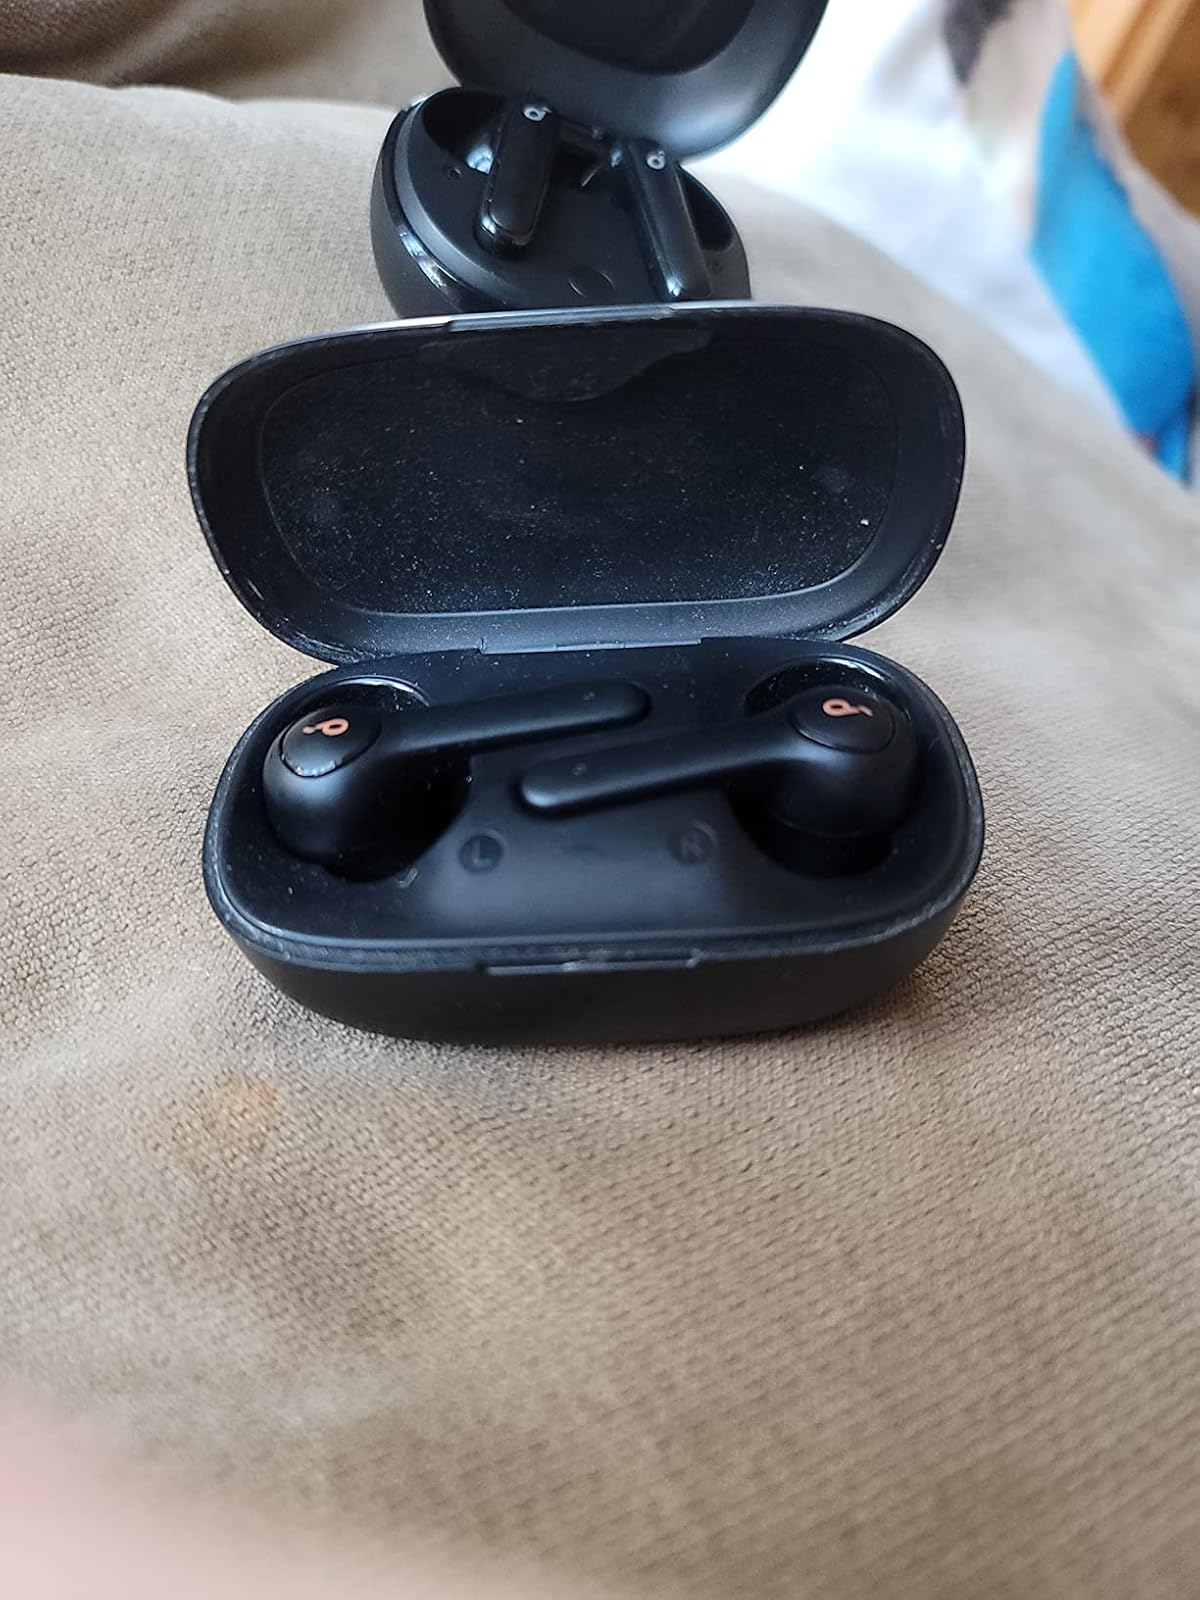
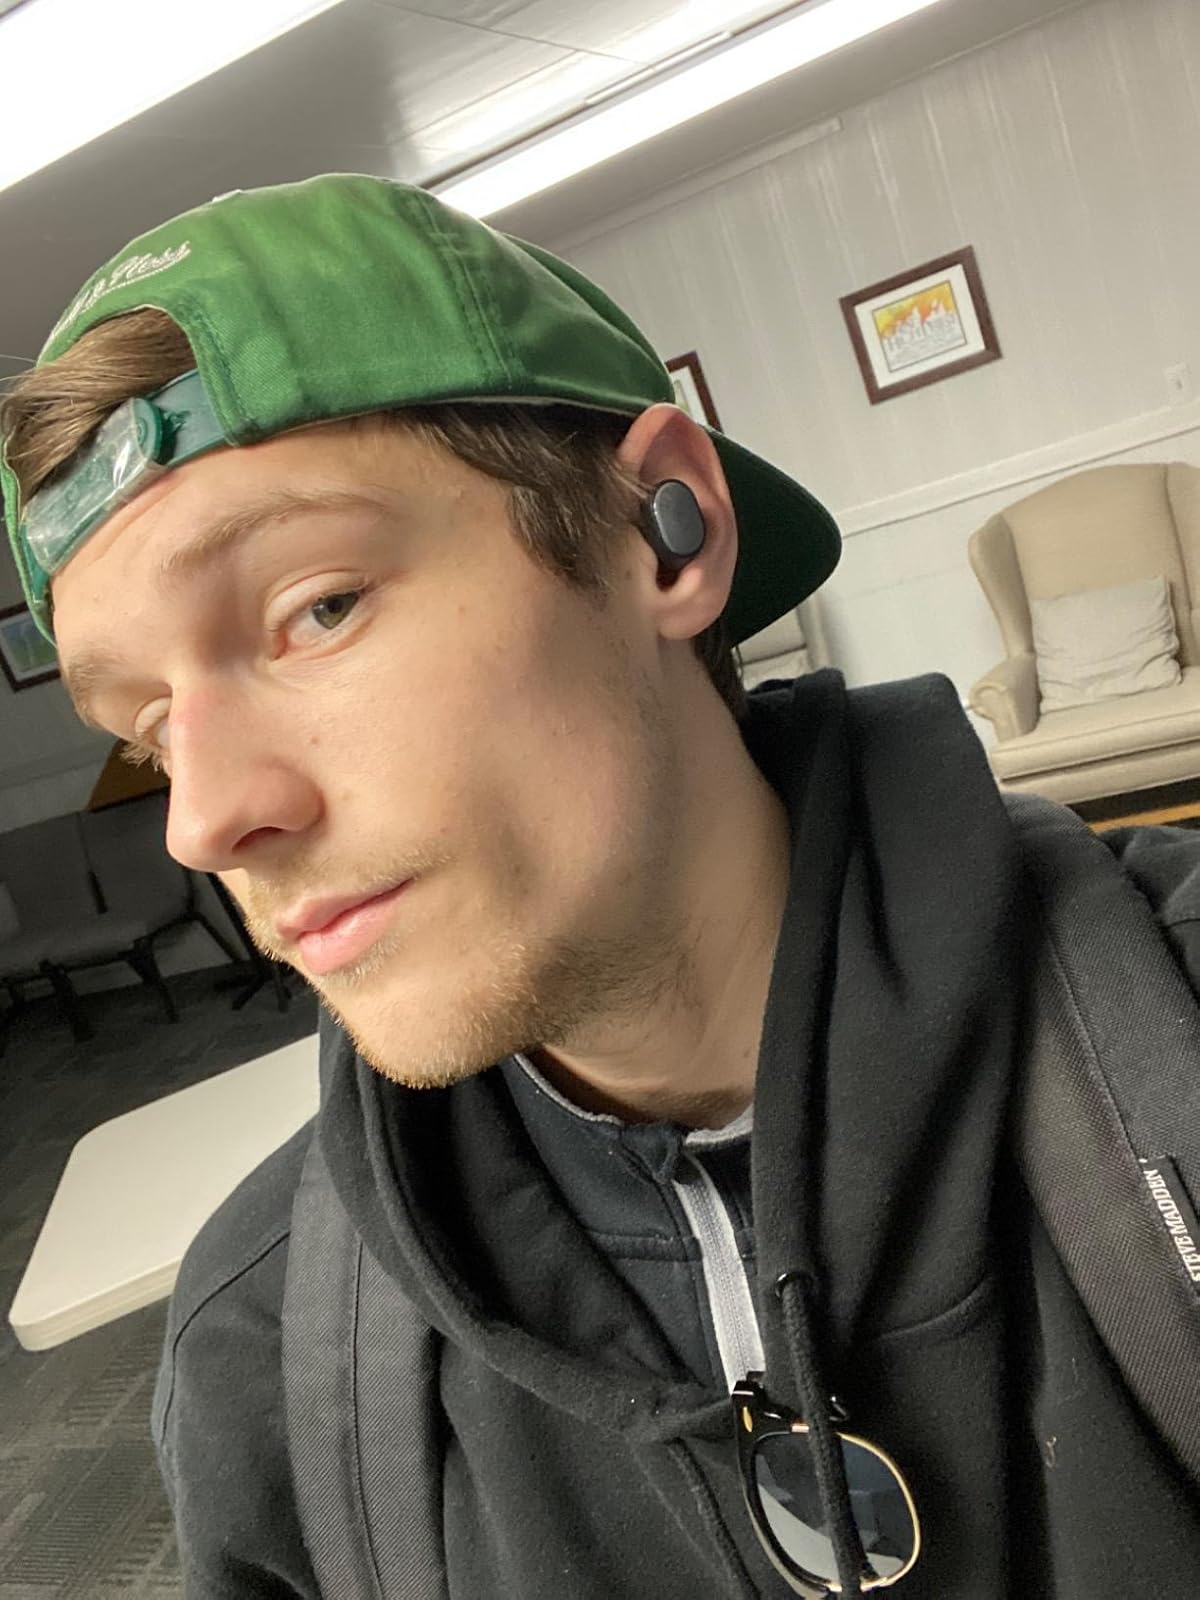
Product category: earbuds
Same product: no